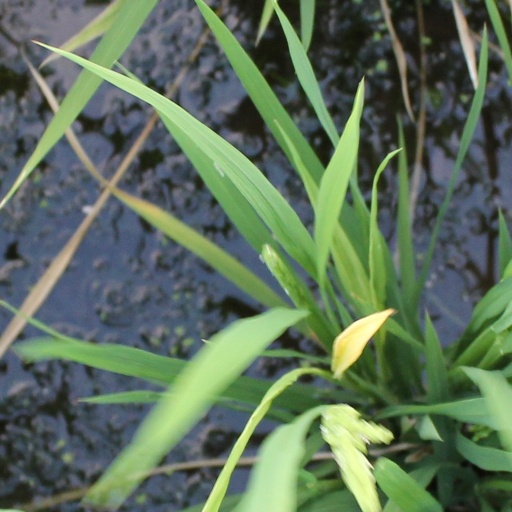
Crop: rice